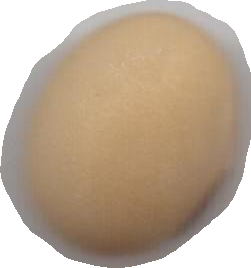
Variety: Anjasmoro